Calicut–Portuguese conflicts

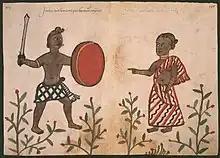
Portuguese sketch of Nairs. Códice Casanatense.

The Trimumpara dispatched some boats to scout the waters around Calicut while Gama sent for Sodré. The Zamorin sent a Brahmin to Cochin to spy, however, he was denounced by Coje Bequi and the Brahmin was tortured before being sent back.